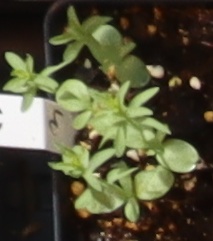
Label: Flax